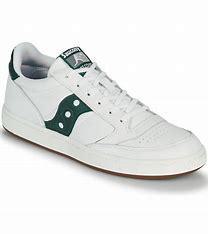
Brand: Saucony
Model: Jazz Court